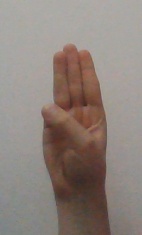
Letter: thaa